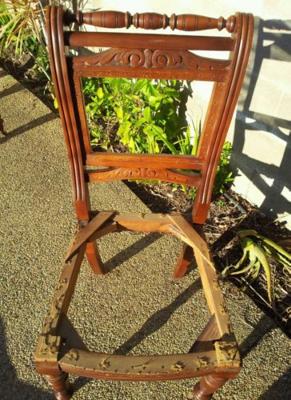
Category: chair